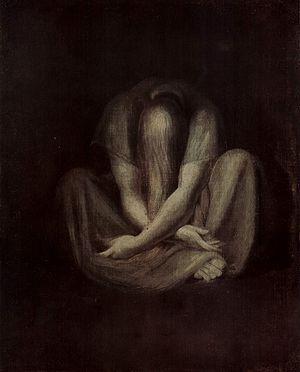
Johann Heinrich Füssli ou Henry Fuseli est un peintre et écrivain d'art britannique d'origine suisse. Il montre très tôt dans sa carrière, un attrait particulier pour les sujets fantastiques, nouveaux à l'époque. Dès la cinquantaine, il a vécu en Angleterre où il a réalisé des illustrations d'œuvres de Shakespeare, de Dante, ainsi que de l'épopée germanique des Nibelungen. Il a été reconnu par les Surréalistes comme un de leurs précurseurs.